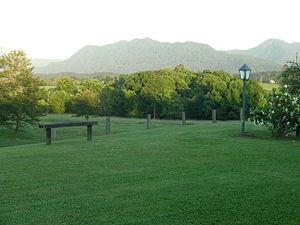
Bellingen est une petite ville du Nord de la Nouvelle-Galles du Sud, en Australie dans le comté de Bellingen de part et d'autre de la Bellingen River.